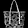
Label: Bag